GlassPoint Solar

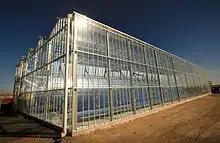
The world's first solar EOR project, operated by Berry Petroleum Company in Kern Country, CA, USA.

In 2011, GlassPoint deployed the world's first commercial solar EOR project at an oilfield operated by Berry Petroleum in Kern County, California USA. Built in less than six weeks, the system uses the sun's radiant heat to produce approximately 1 million British Thermal Units (Btus) per hour of solar heat. GlassPoint partnered with local firms TJ Cross Engineers and PCL Industrial Services, as well as San Francisco based REM Design, to construct the system, which spans 7,000 square feet of land on the 100-year-old oilfield. The enclosed trough system preheats water to 190 °F used as feed water for Berry Petroleum's gas-fired steam generators.